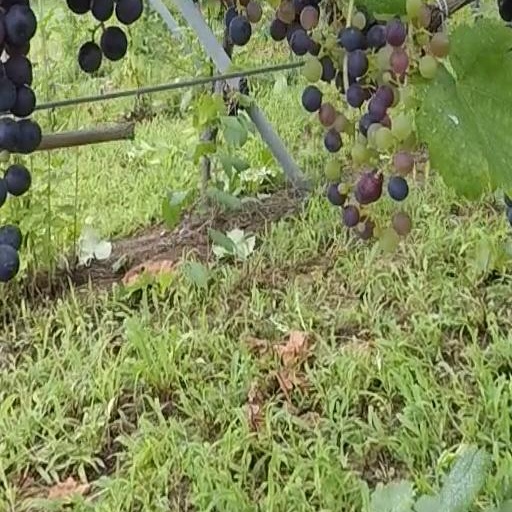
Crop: grape